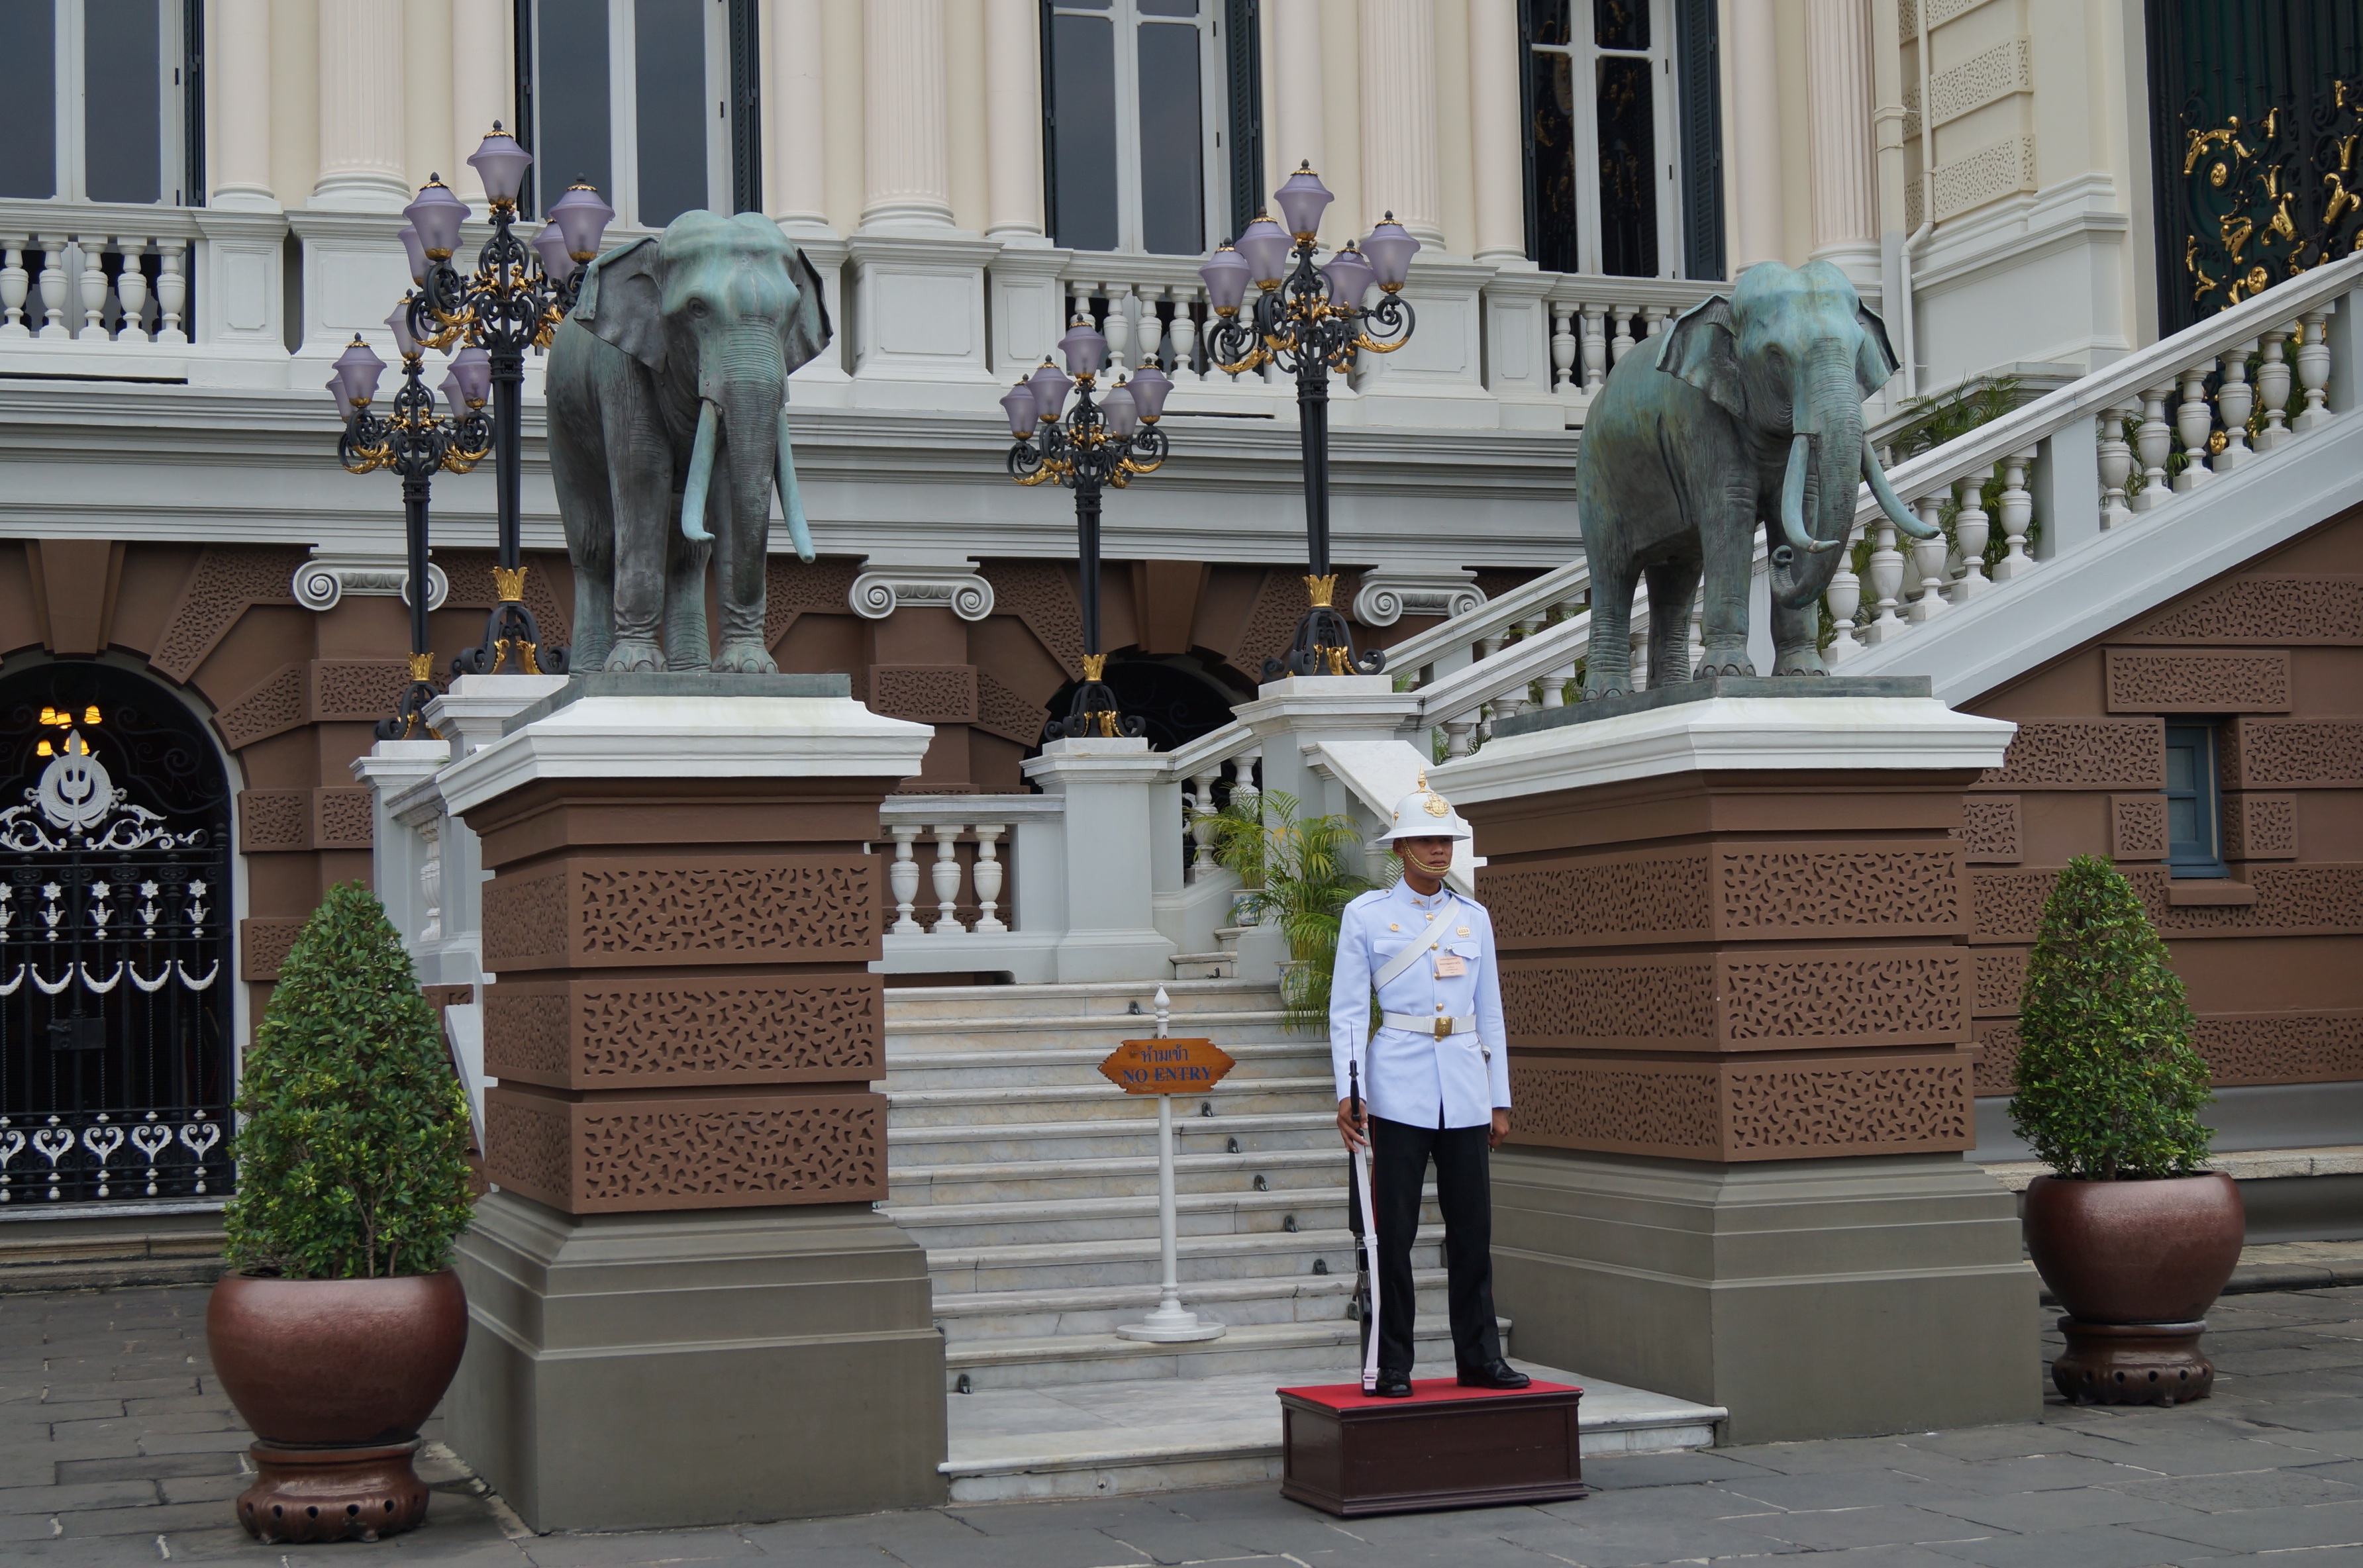
monument, statue, museum, thailand, sculpture, memorial, art, elephants, attractions in thailand